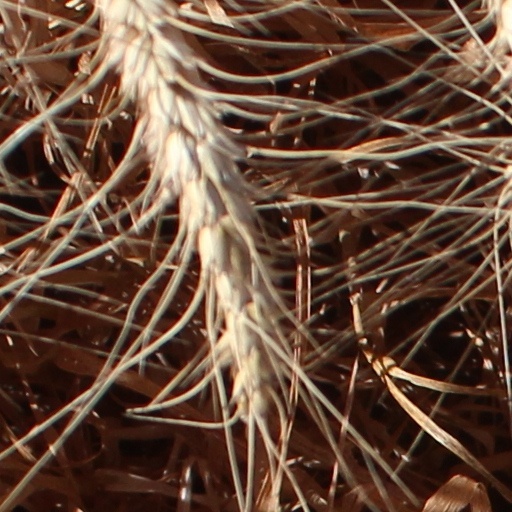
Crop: wheat